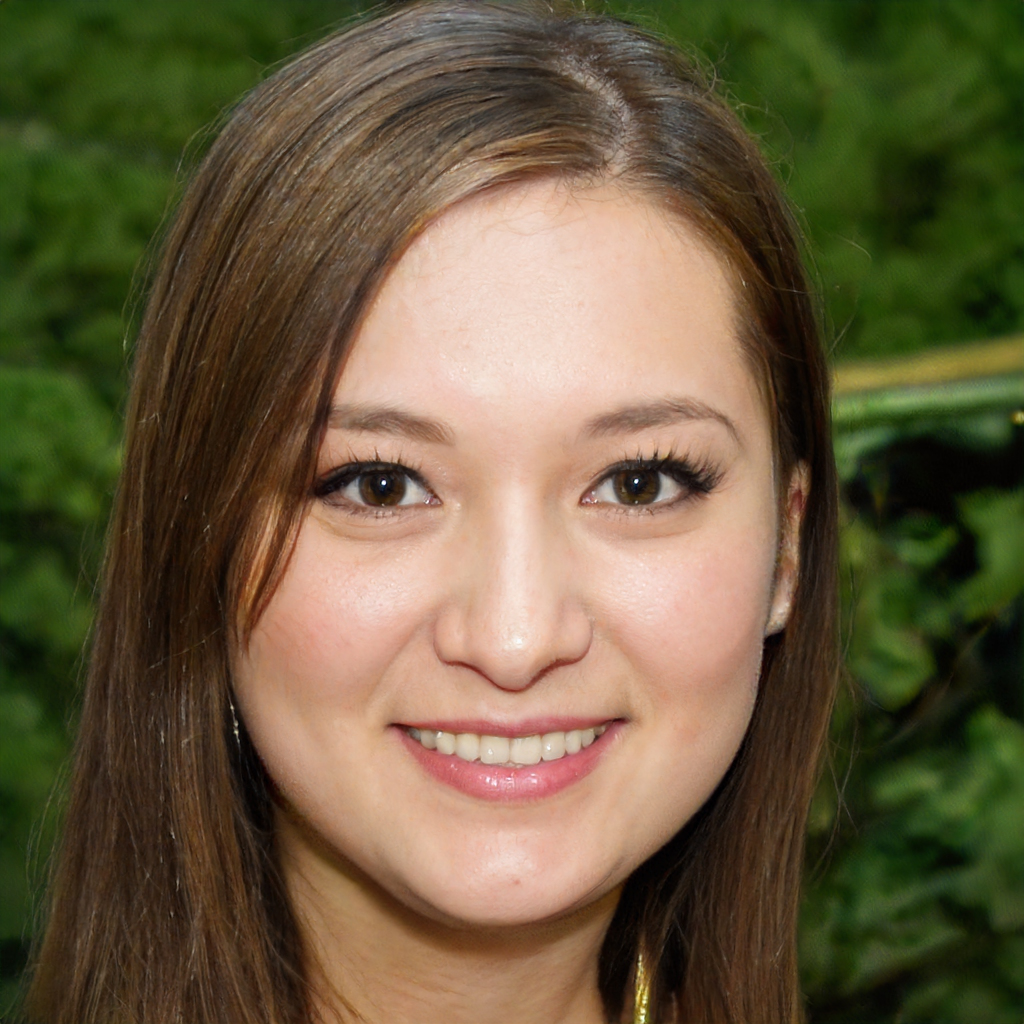
Gender: Female